Boston hardcore

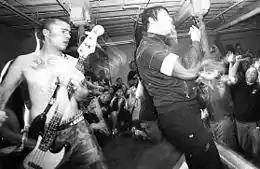
American Nightmare's music was routed in youth crew, but the band's negative, poetic lyrics of self-loathing were inspired by groups like the Smiths

In the early 1990s, Only Living Witness and Sam Black Church gained national attention during a time when New York hardcore dominated the scene. At the same time, an early metalcore developed in Boston, led by Overcast who formed in 1990. Much of this scene were based around Hydra Head Records, which was founded by Aaron Turner after moving to Boston. Converge were one of the earliest and most prominent groups from the city, formed in 1990. Using Rorschach's music as their sonic template, the band's experimental attitude, emotional lyrics and attention to dynamics led to them becoming one of the most influential bands in the genre.